Swansea Victoria railway station

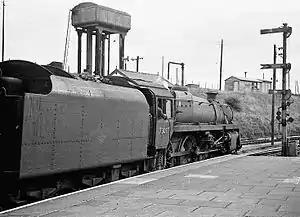
September 1962

Swansea Victoria is a former railway station in Swansea, south Wales, opened to passenger and goods traffic on 14 December 1867. Owned successively by the Llanelly Railway and Dock Company (1867 to 1871), the Swansea and Carmarthen Railways Company (1871 to 1873), the London and North Western Railway Company (L.N.W.R., 1873 to 1922), the London, Midland and Scottish Railway Company (L.M.S., 1923 to 1947) and British Railways (1948 to 1964), it was served by trains to and from Shrewsbury, Crewe, Liverpool, Manchester and York and formed the southern terminus of the Central Wales line, most of which is still operational as the Heart of Wales Line. Victoria closed in June 1964, having been listed in the Report on the Reshaping of British Railways (better known as the Beeching Report) the previous year. The site was subsequently cleared and used for Swansea Leisure Centre (now the LC).